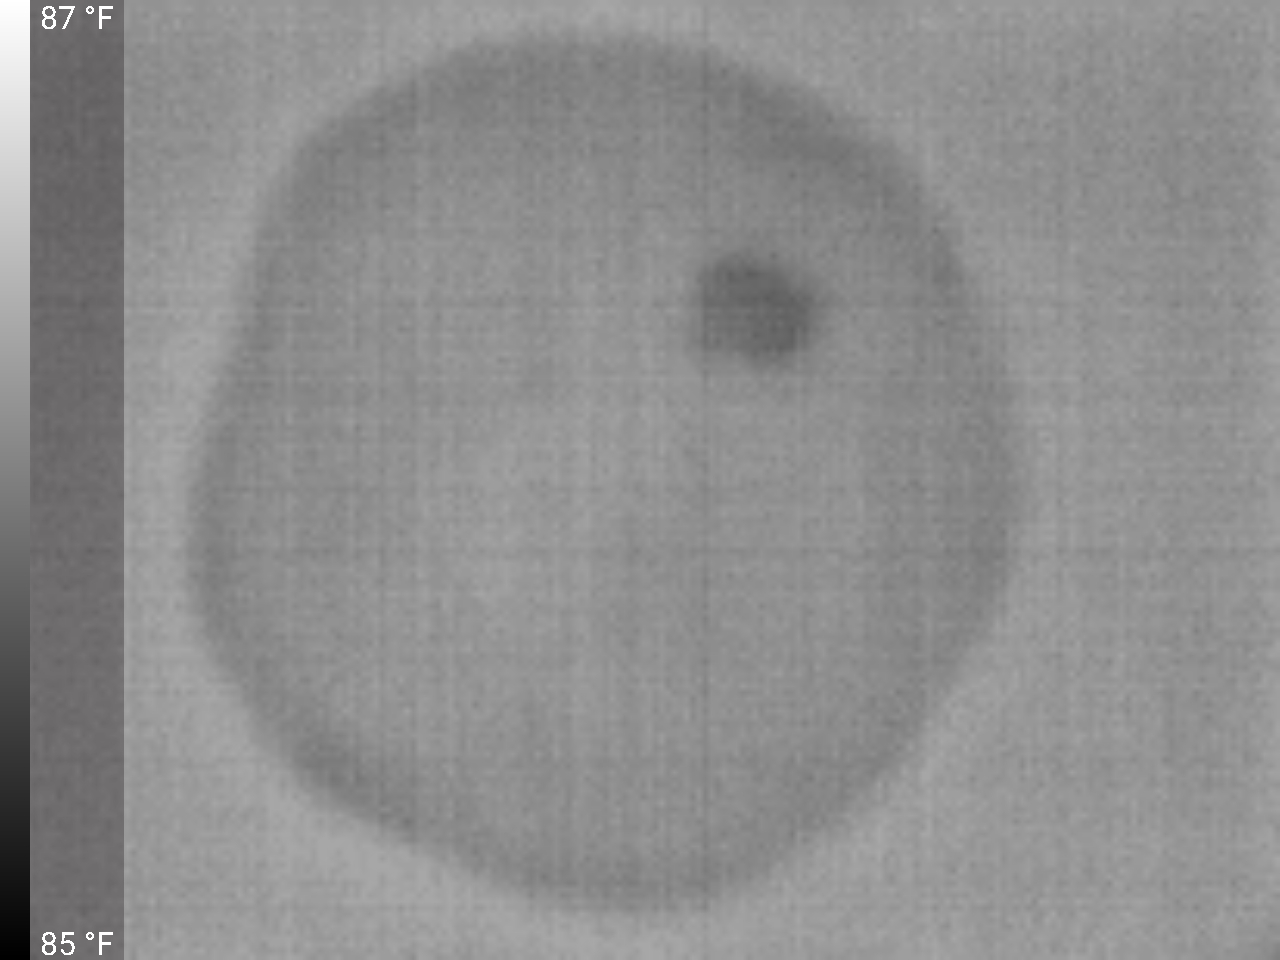
Label: Minor Defect